Sithu Win (actor)

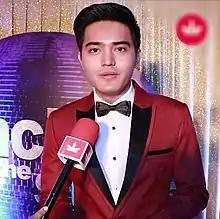

Sithu Win (born 31 January 1995) is a Burmese television actor. He is best known for his roles in several MRTV-4 series and became popular among the audiences with the series "Moe Kaung Kin Eain Met" (2018) and "Rose" (2019).